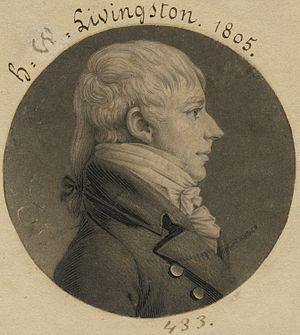
Henry Walter Livingston, est un homme politique américain.